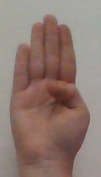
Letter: kaaf